Psyren

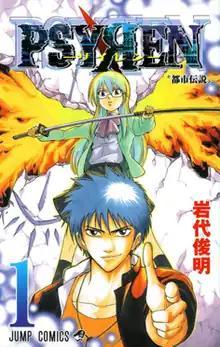
First volume cover, featuring Ageha Yoshina (front) and Sakurako Amamiya (back)

(stylized as PSYЯEN) is a Japanese manga series written and illustrated by Toshiaki Iwashiro. It was serialized in Shueisha's manga magazine "Weekly Shōnen Jump" from December 2007 to November 2010, with its chapters collected in 16 volumes. The series follows Ageha Yoshina, a high school student chosen to compete in the Psyren games—a deadly contest set in another world. In North America, Viz Media licensed the series for English release and serialized it in its "Shonen Jump" magazine.